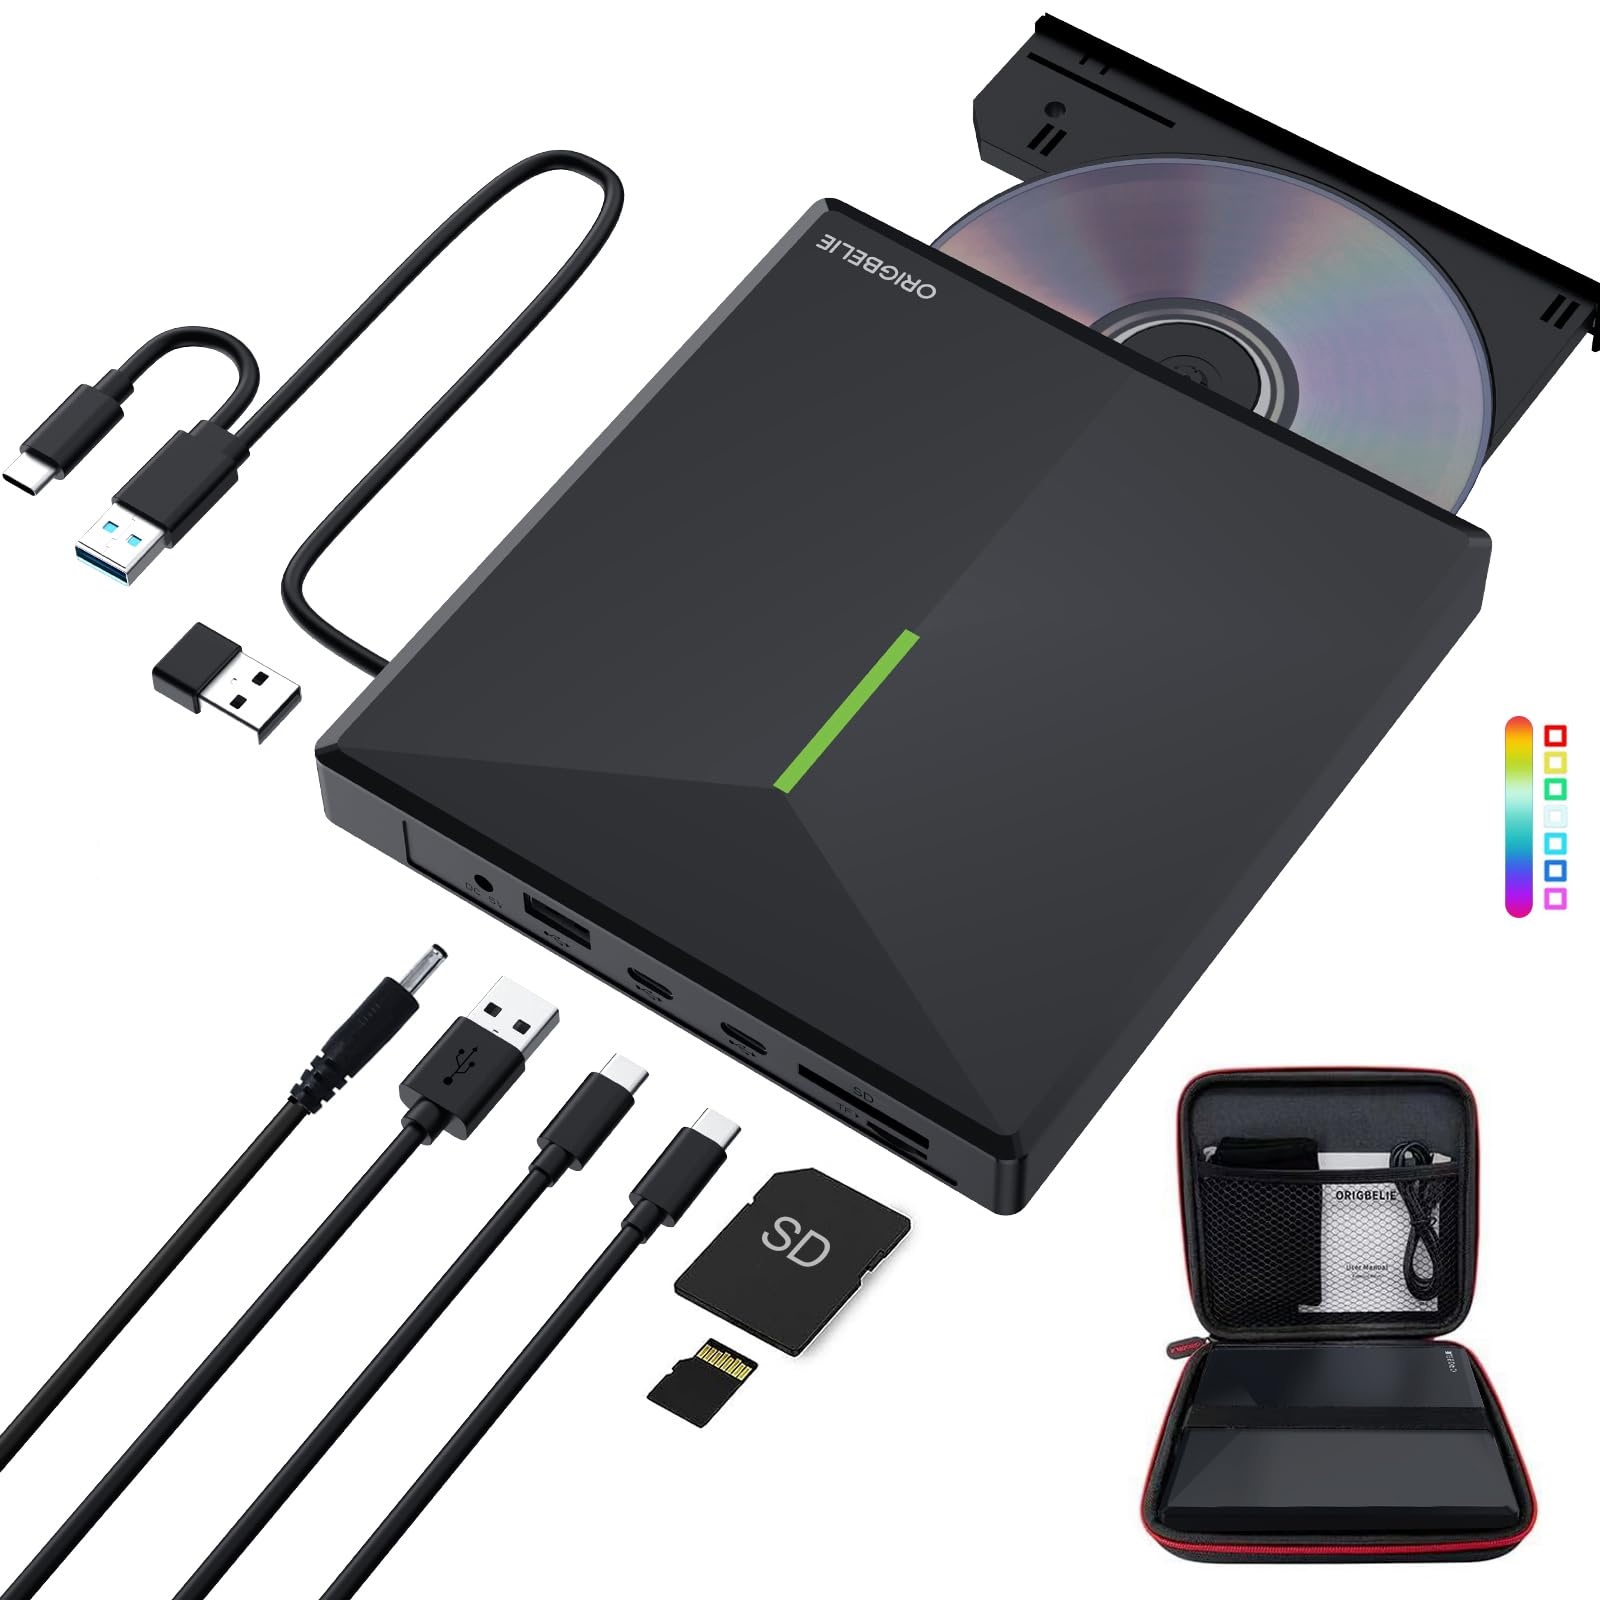
1 x RAW Customer Returns ORIGBELIE External CD Drive with 4 USB Ports and 2 TF SD Card Slots Portable USB 3.0 External DVD Drive for Laptop MacBook Desktop PC Windows 11 10 8 7 Linux Mac OS with Carrying Case - RRP €39.99
Download Manifest: HERE Title Qty Unit Price Total Price ASIN EAN ORIGBELIE External CD Drive with 4 USB Ports and 2 TF SD Card Slots Portable USB 3.0 External DVD Drive for Laptop MacBook Desktop PC Windows 11 10 8 7 Linux Mac OS with Carrying Case 1 €39.99 €39.99 B0CL37QV7P N/A
Brand: Jobalots
Category: Electronics > Electronics Accessories > Computer Components > Storage Devices > Optical Drives